BTC City

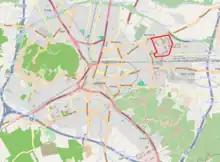
BTC City highlighted (top right) on a map of Ljubljana.

BTC City is a shopping mall, sports, entertainment and business area in Ljubljana, Slovenia, with more than 500 shops. It is one of the largest shopping and entertainment complexes in Europe.